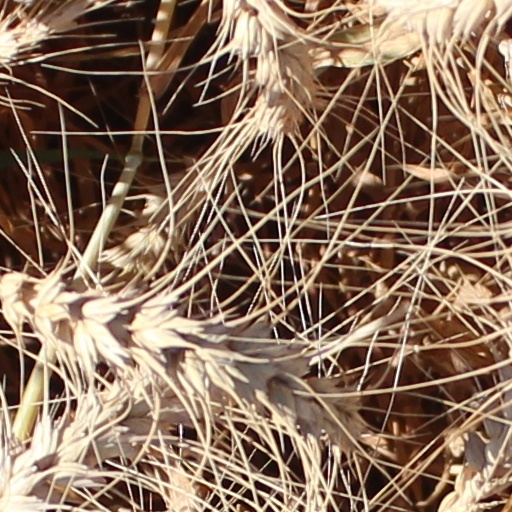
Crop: wheat